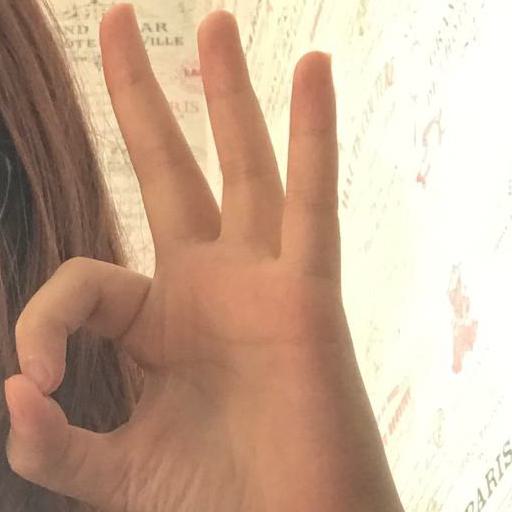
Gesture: ok